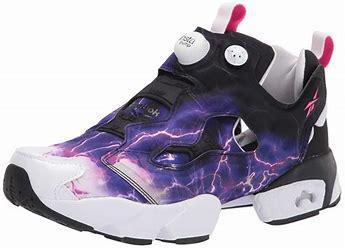
Brand: Reebok
Model: Instapump Fury OG